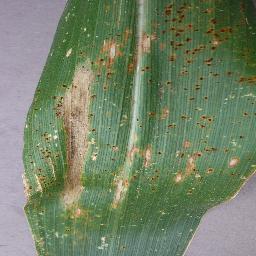
Label: Corn___Northern_Leaf_Blight